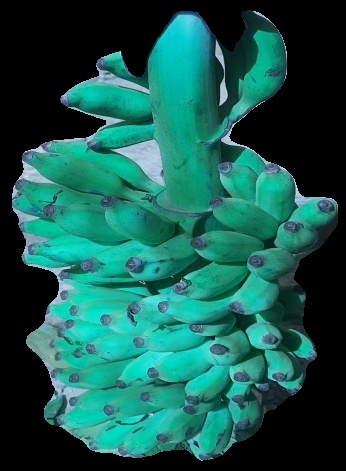
Variety: elakki-bale
Grade: grade3